Manzanar

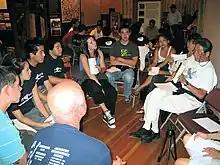
As part of the Manzanar At Dusk program, Wilbur Sato (at far right) relates his experiences in Manzanar during a small group session

The barracks at Manzanar had no cooking areas, and all meals were served at block mess halls. The mess hall lines were long and stretched outside regardless of weather. The cafeteria-style eating was named by the 1980s Congressional Committee on the Wartime Relocation and Internment of Civilians (CWRIC) as a cause of the deterioration of the family due to children wanting to eat with their friends instead of their families, and families not always being able to eat together. There was a strict meal schedule, with one young detainee noting "We eat from 7:00 AM to 8:00 AM o'clock in the morning 12:00 PM-1:00 PM in afternoon and 5:00 PM-6:00 in night and on Sunday we eat 8:00 AM-9:00." Food at Manzanar was based on military requirements. Meals usually consisted of hot rice and vegetables, since meat was scarce due to rationing.